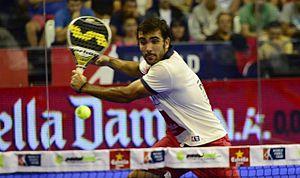
Le padel est un sport de raquette dérivé du tennis, se jouant sur un court plus petit, encadré de murs et de grillages.